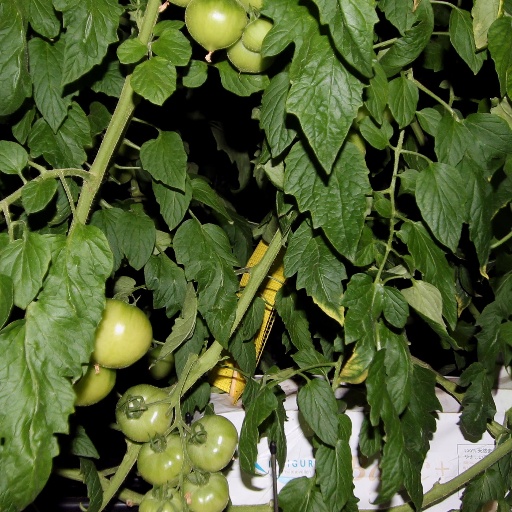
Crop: tomato